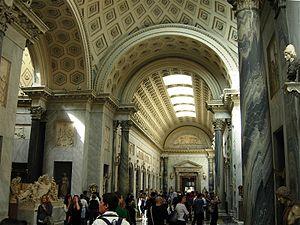
Le musée Chiaramonti de Rome fait partie des musées du Vatican. Il se trouve dans la galerie qui relie le palais du Belvédère à l'ensemble des palais du Vatican. Il porte le nom de famille, Chiaramonti, du pape Pie VII, qui le fonde en 1807. Le Pape en confie l'organisation au sculpteur Antonio Canova, et il comprend trois galeries, de très grande dimensions :